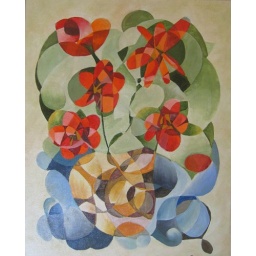
Painting of red Spring flowers in a vase.